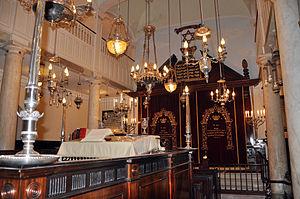
Une présence juive est attestée à Gibraltar depuis le milieu du XIVᵉ siècle. Les Juifs ont été expulsés en 1492 comme du reste de la péninsule Ibérique, jusqu'au XVIIIᵉ siècle quand les Britanniques les autorisent officiellement à revenir à Gibraltar. La communauté juive de Gibraltar a prospéré comme l'une des plus importantes minorités religieuses dans la ville, en contribuant à la culture, à la défense, et au Gouvernement de Gibraltar.